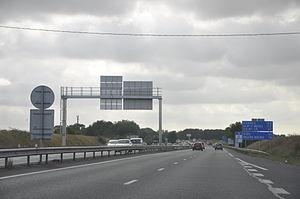
entrée de l'autoroute A 84 en direction de Rennes
L'autoroute A84 est une autoroute qui relie Rennes à Caen. Elle est appelée communément l'Autoroute des Estuaires, puisque faisant partie du projet autoroutier Autoroute des Estuaires. C'est également une portion de la Route européenne 401. Elle a été mise en service le 27 janvier 2003.
Les directions interdépartementales des Routes nationales sont, en France, des services déconcentrés du ministère de la Transition écologique et solidaire, créés par le décret 2006-304 du 16 mars 2006. Elles ont été créées dans la continuité de l'application de la loi « Libertés et responsabilités locales » du 13 août 2004, qui a transféré aux départements une partie des routes nationales existantes, pour assurer l'entretien, l'exploitation et la gestion des routes nationales restantes. Ces compétences étaient auparavant attribuées aux directions départementales de l'équipement.
La France comptait en 2014, un réseau autoroutier d'environ 11 882 km, dont 9 048 km à péage, à travers tout le pays. Il s'agit du quatrième réseau mondial et du sixième en incluant les voies express d'au moins 2 × 2 voies. En effet, certaines régions comme la Corse et une grande partie de la Bretagne ne disposent pas d'autoroutes mais de voies express. Ainsi, neuf départements ne sont desservis par aucune autoroute structurante, en partie à cause du relief : l'Ardèche, la Charente, la Haute-Corse, la Corse-du-Sud, les Côtes-d'Armor, le Finistère, le Gers, le Morbihan et la Haute-Saône. Tous le sont en revanche par des voies express. L'outre-mer ne possède qu'une seule autoroute : l'autoroute A1, en Martinique.